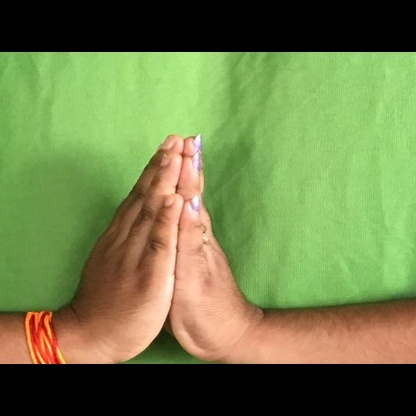
Mudra: Anjali